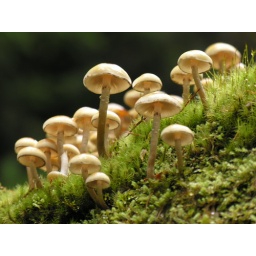
Fungi on the hill in the Olympic Natl Park, west coast of Washington State